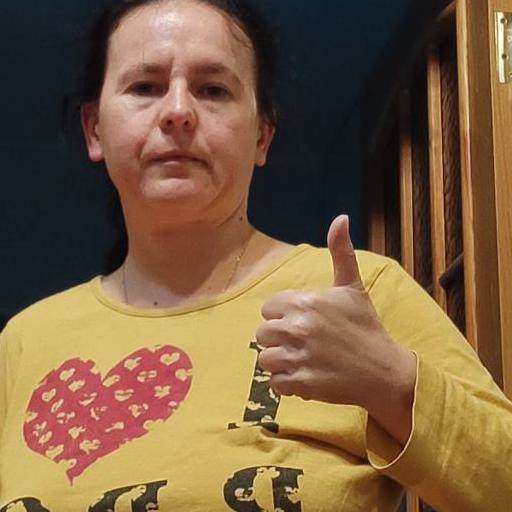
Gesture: like